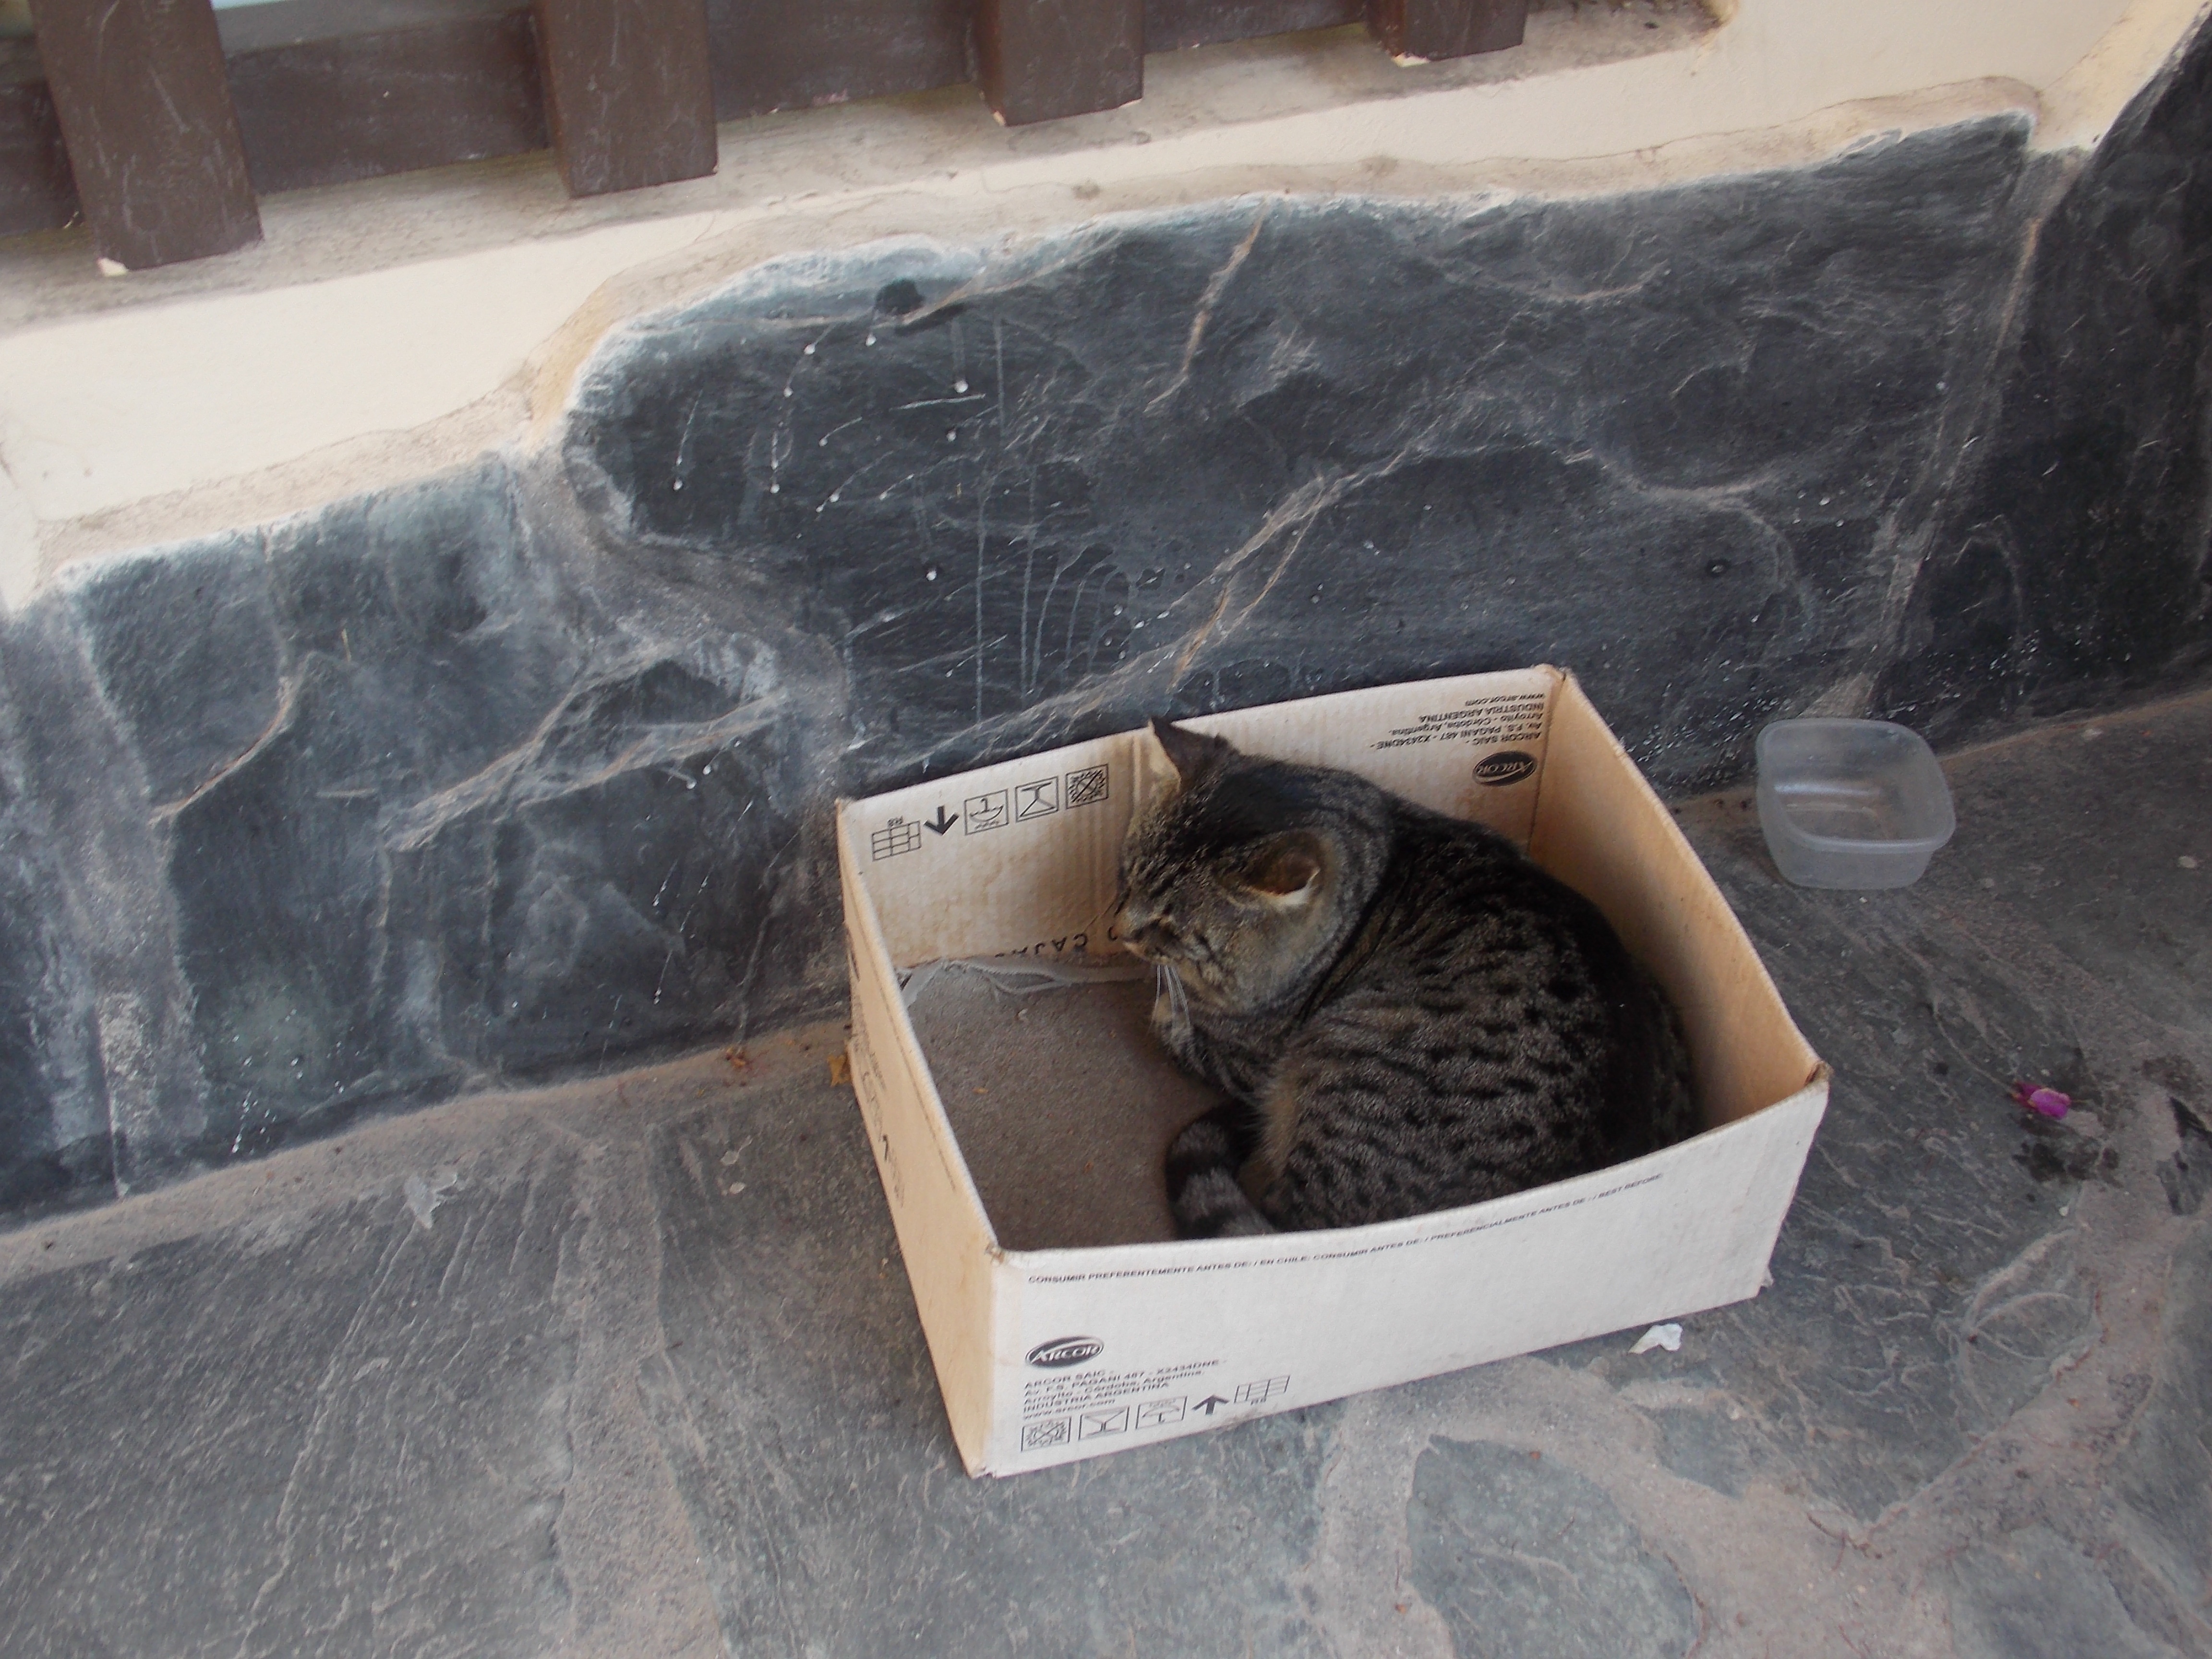
cat, mammal, small to medium sized cats, cat like mammal